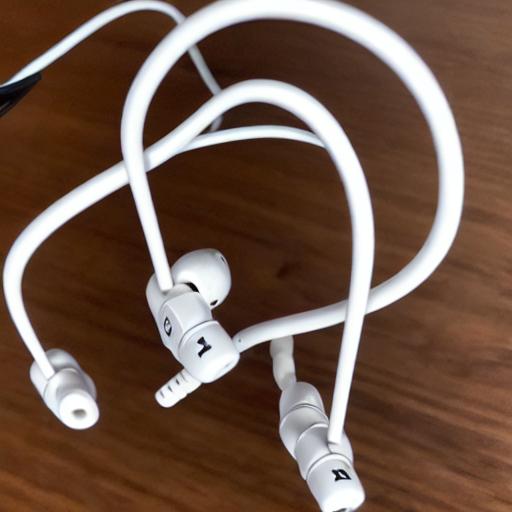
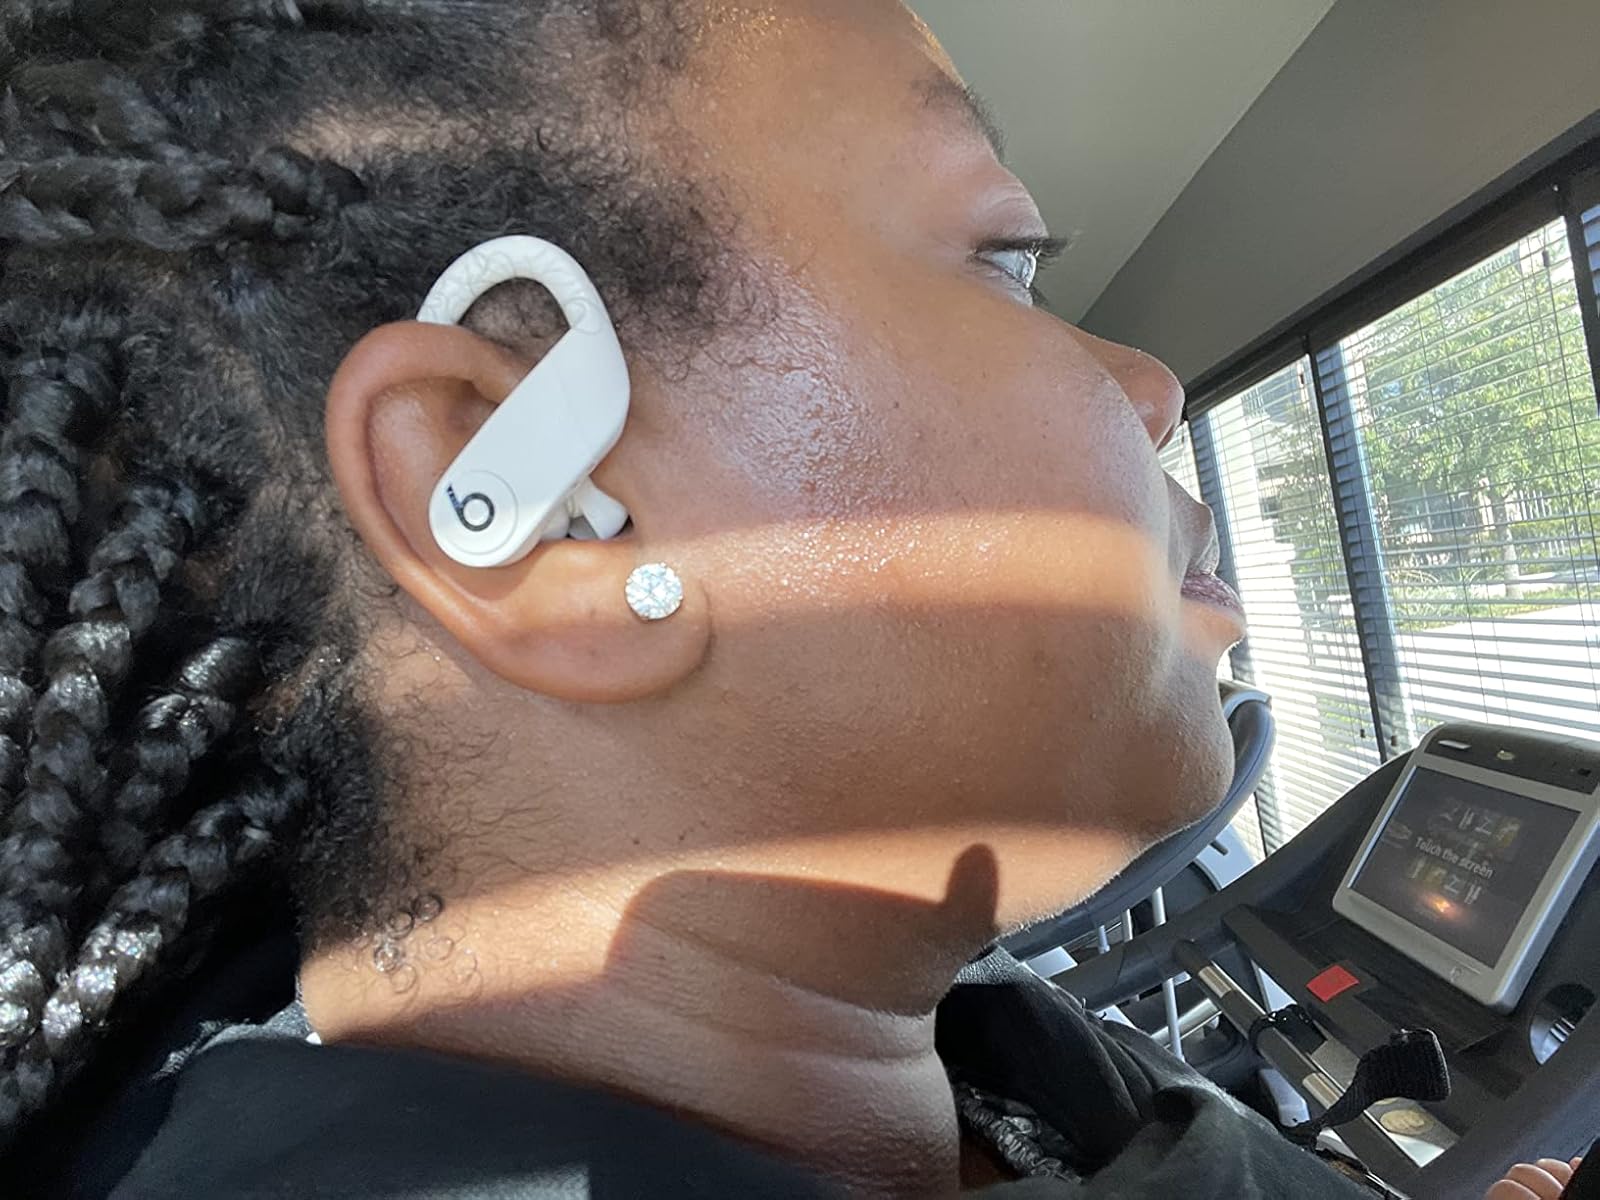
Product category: earbuds
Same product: no